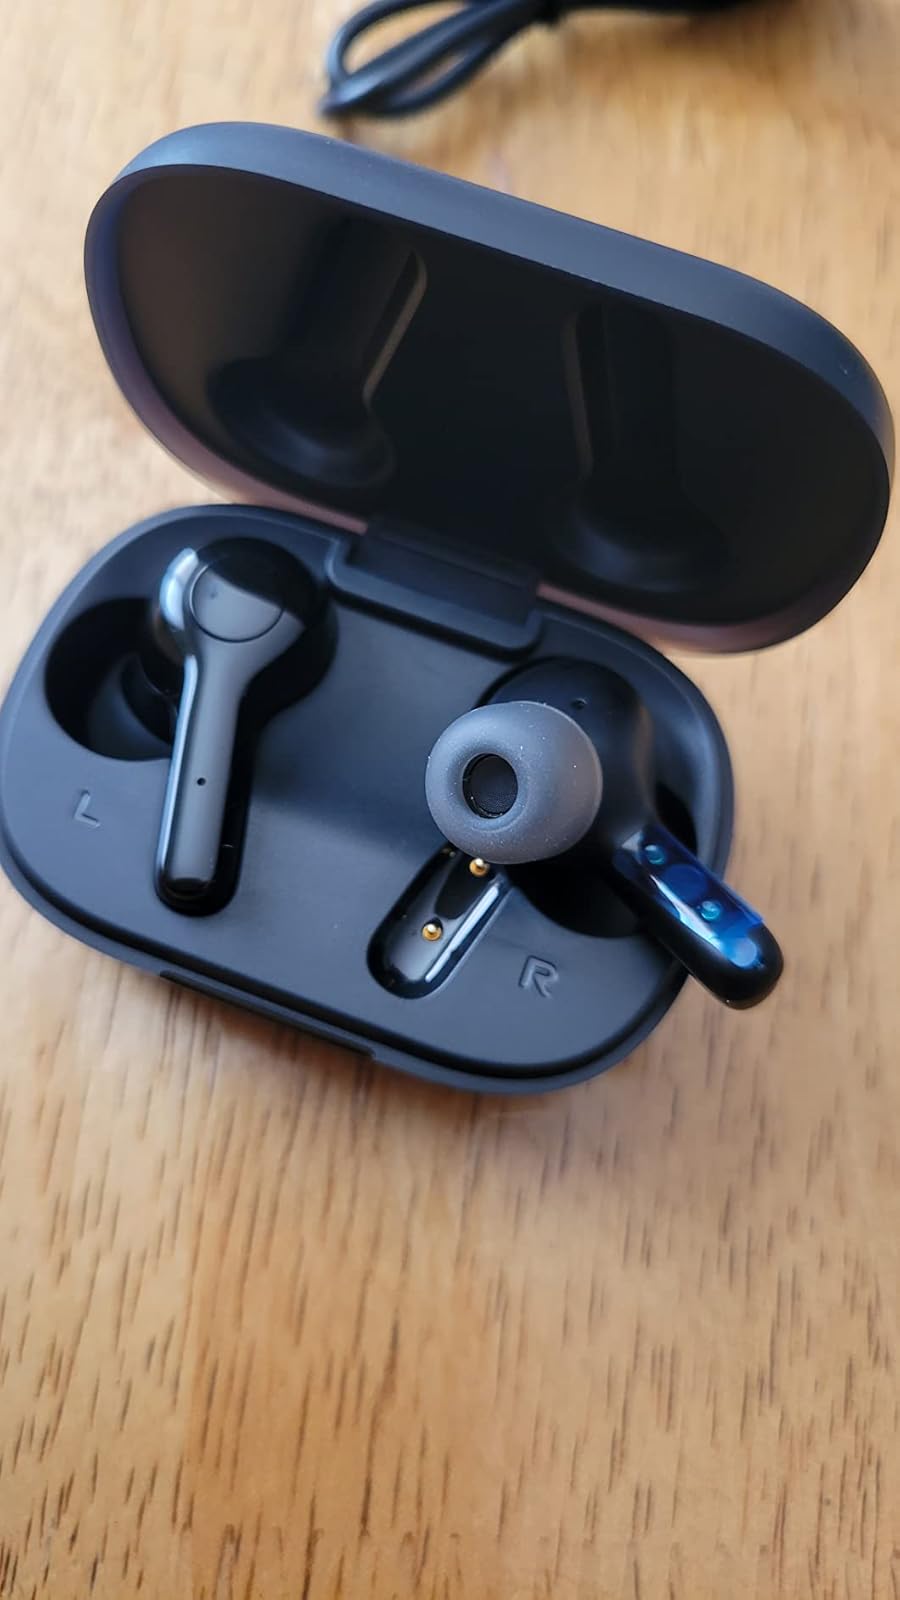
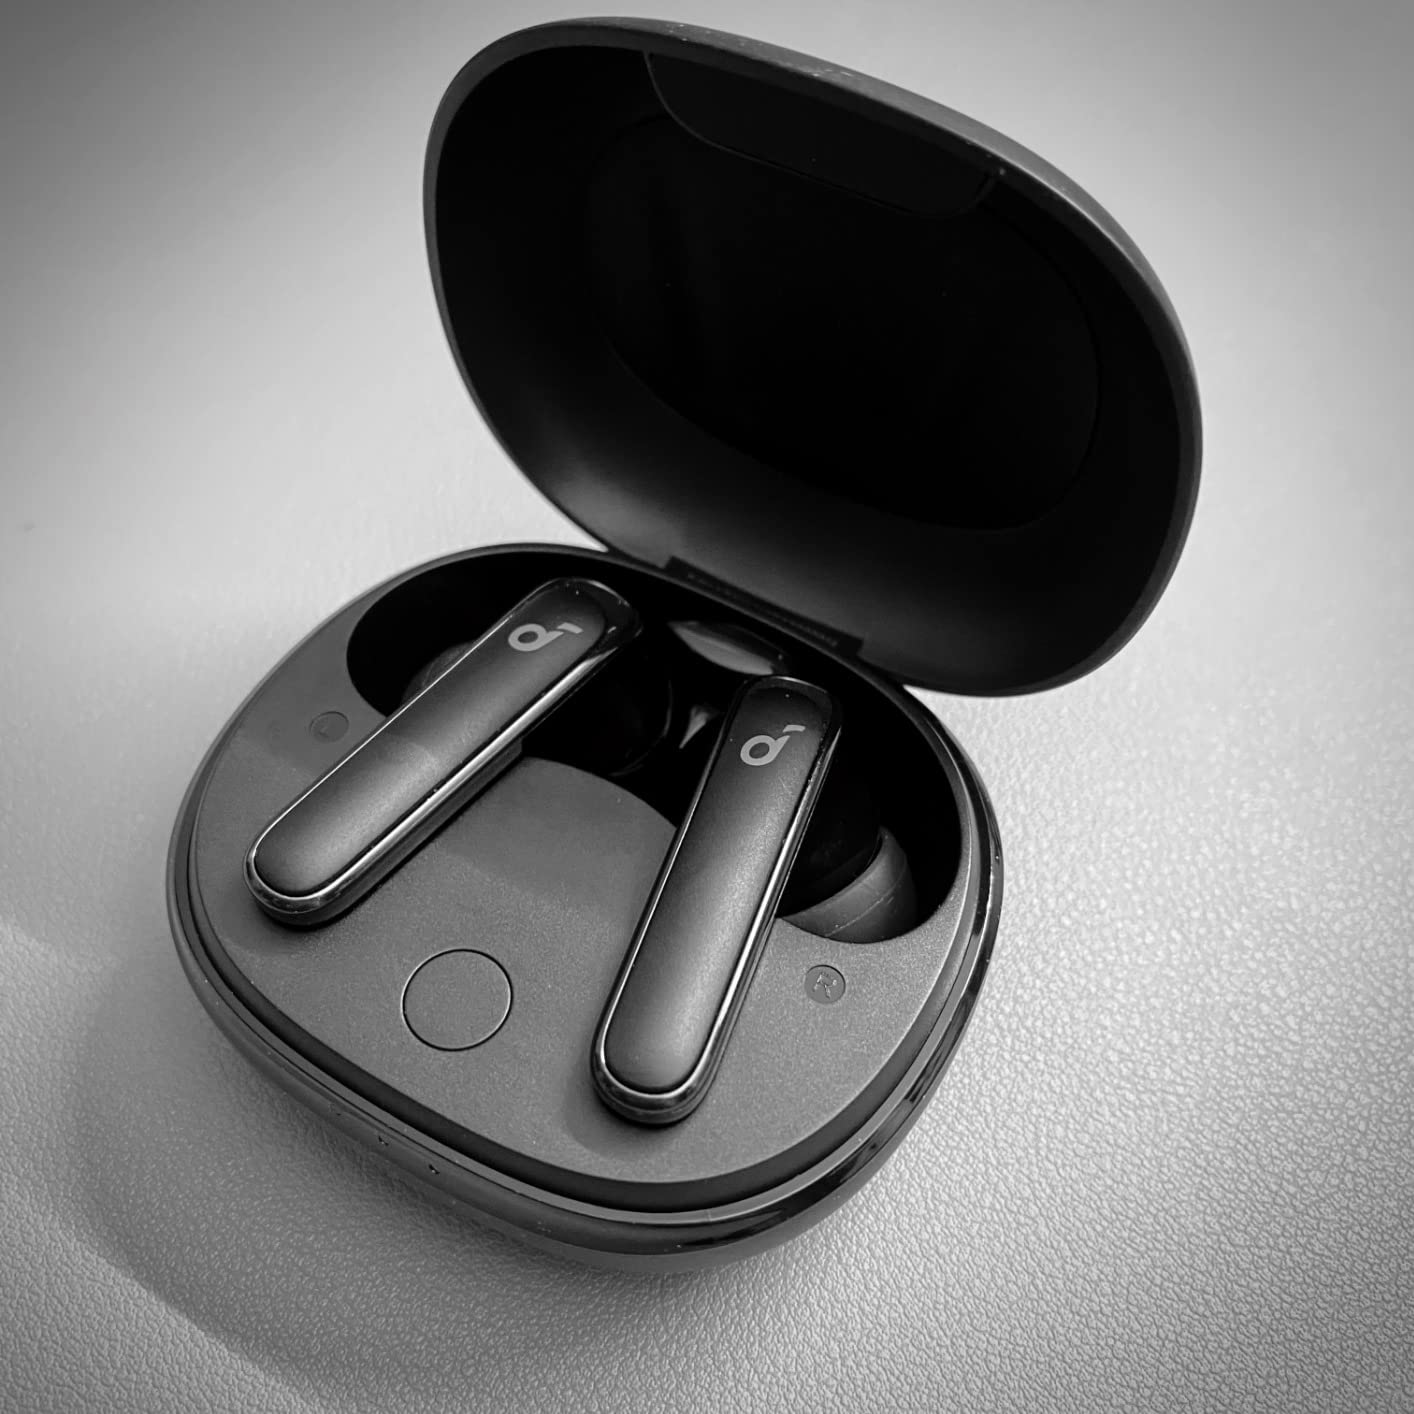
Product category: earbuds
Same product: no